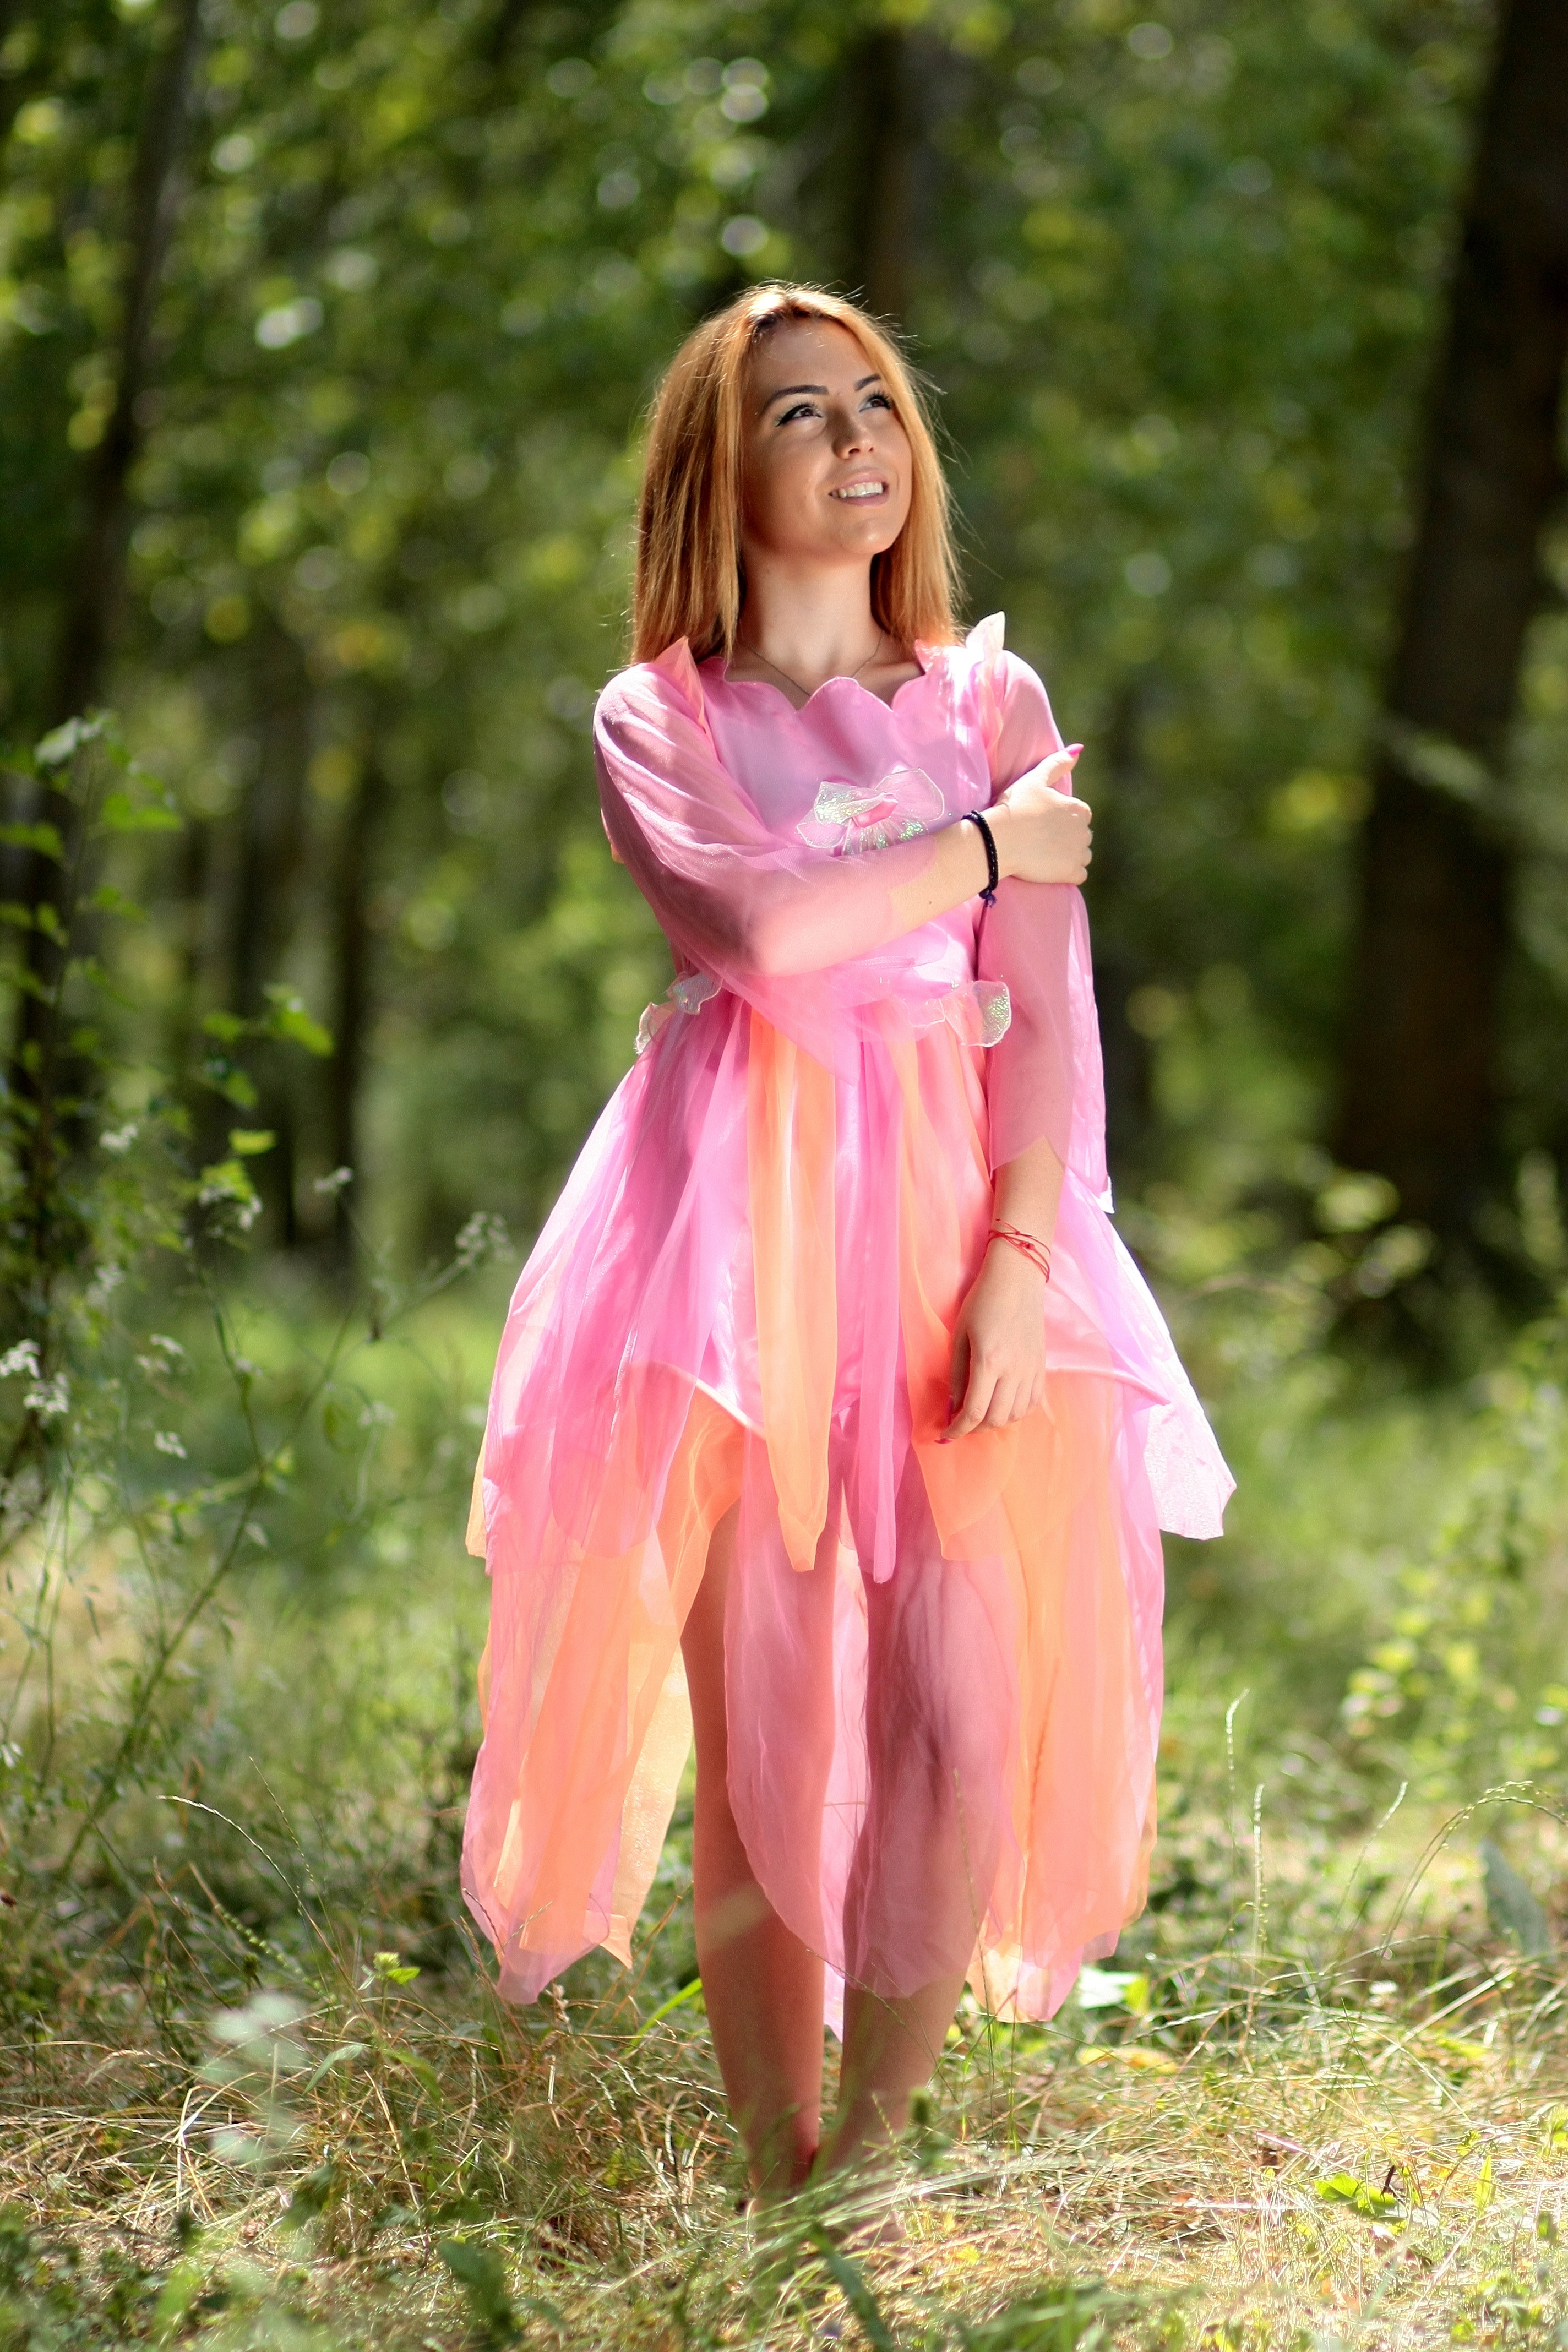
forest, girl, photography, meadow, flower, spring, autumn, child, clothing, pink, blonde, dress, beauty, costume, fairy, gown, photo shoot, dance dress